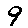
Label: 9